Shakotan, Hokkaido

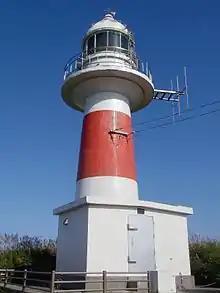
Cape Shakotan Lighthouse

Shakotan was first settled by the Japanese immigrants in the Edo period (1603 – 1868). The Tokugawa shogunate, the feudal rulers of Japan of the period, granted the Matsumae Clan rights to trade with the Ainu people in the southern Hokkaido region. With the decline of the fortune of samurai families during the Edo period, many chose to give up life as a warrior and migrate to Shakotan and other coastal areas of southern Hokkaido to farm and develop the rich herring industry. The settlements on Shakotan were connected to the rest of Japan only by sea; the construction of roads across Hokkaido did not occur until the early 20th century. During the Bakumatsu (1853 – 1867), the final years of the Edo period, fishermen began using large nets to harvest herring. Shakotan developed a large population, rivaling that of nearby Otaru. A census taken in 1879 revealed that the Funama area of Shakotan consisted of 75 households, had a population of 350, 10 horses, a school, a temple, and three Shinto shrines. The census noted the catch of Pacific herring and salmon, as well as the gathering of abalone and konbu. Shakotan was connected to other areas of Hokkaido by steam ferry in 1892. By 1899 the town had a post and telegraph office, as well as a police station, a brothel, a shipping office, and a restaurant. The era of the herring industry ended due to overfishing by 1917, and the population on the Shakotan Peninsula decreased rapidly.